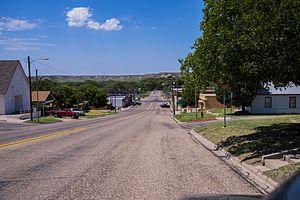
La ville de Miami est le siège du comté de Roberts, dans l’État du Texas, aux États-Unis. Sa population s’élevait à 597 habitants lors du recensement de 2010, estimée à 589 habitants en 2016.